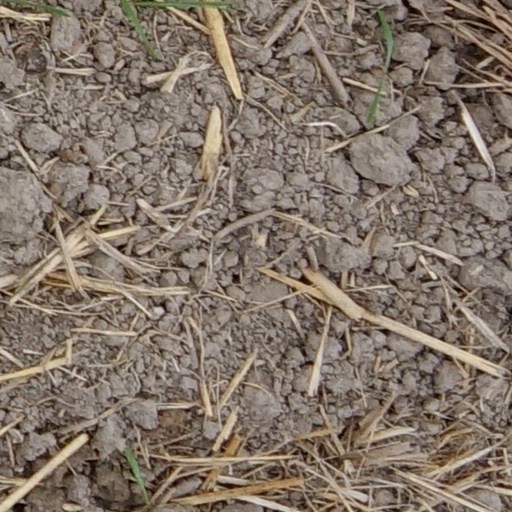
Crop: wheat